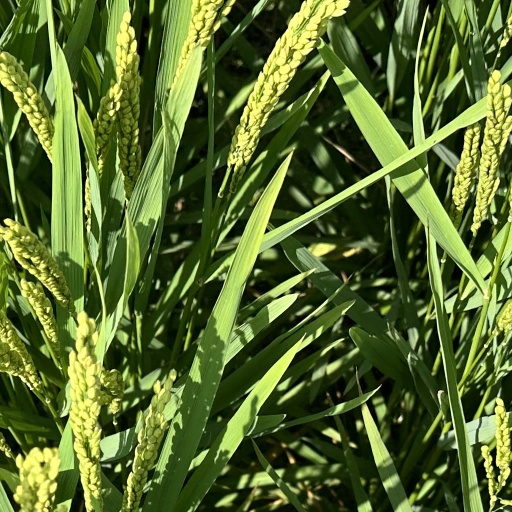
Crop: rice